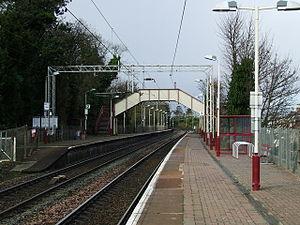
Langbank est un village d'Écosse, situé dans le council area et région de lieutenance du Renfrewshire, et plus précisément, sur la rive sud de la Clyde.